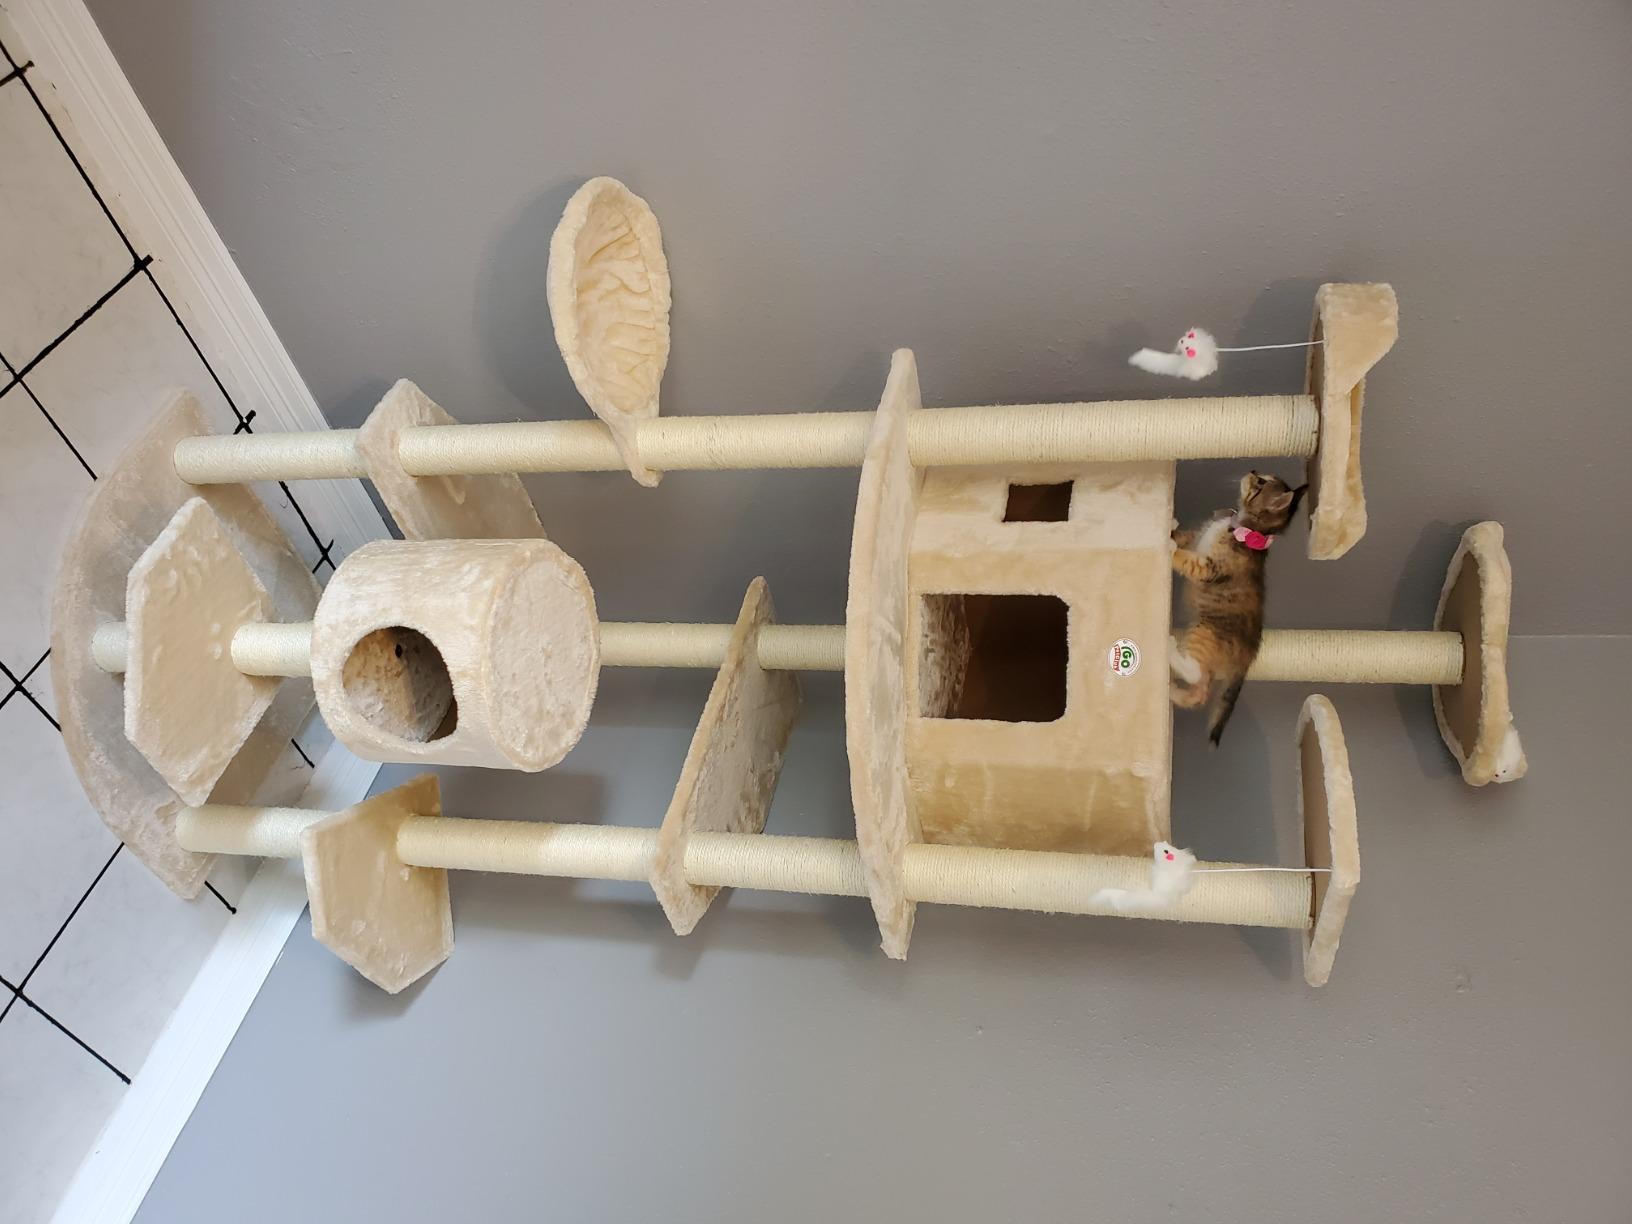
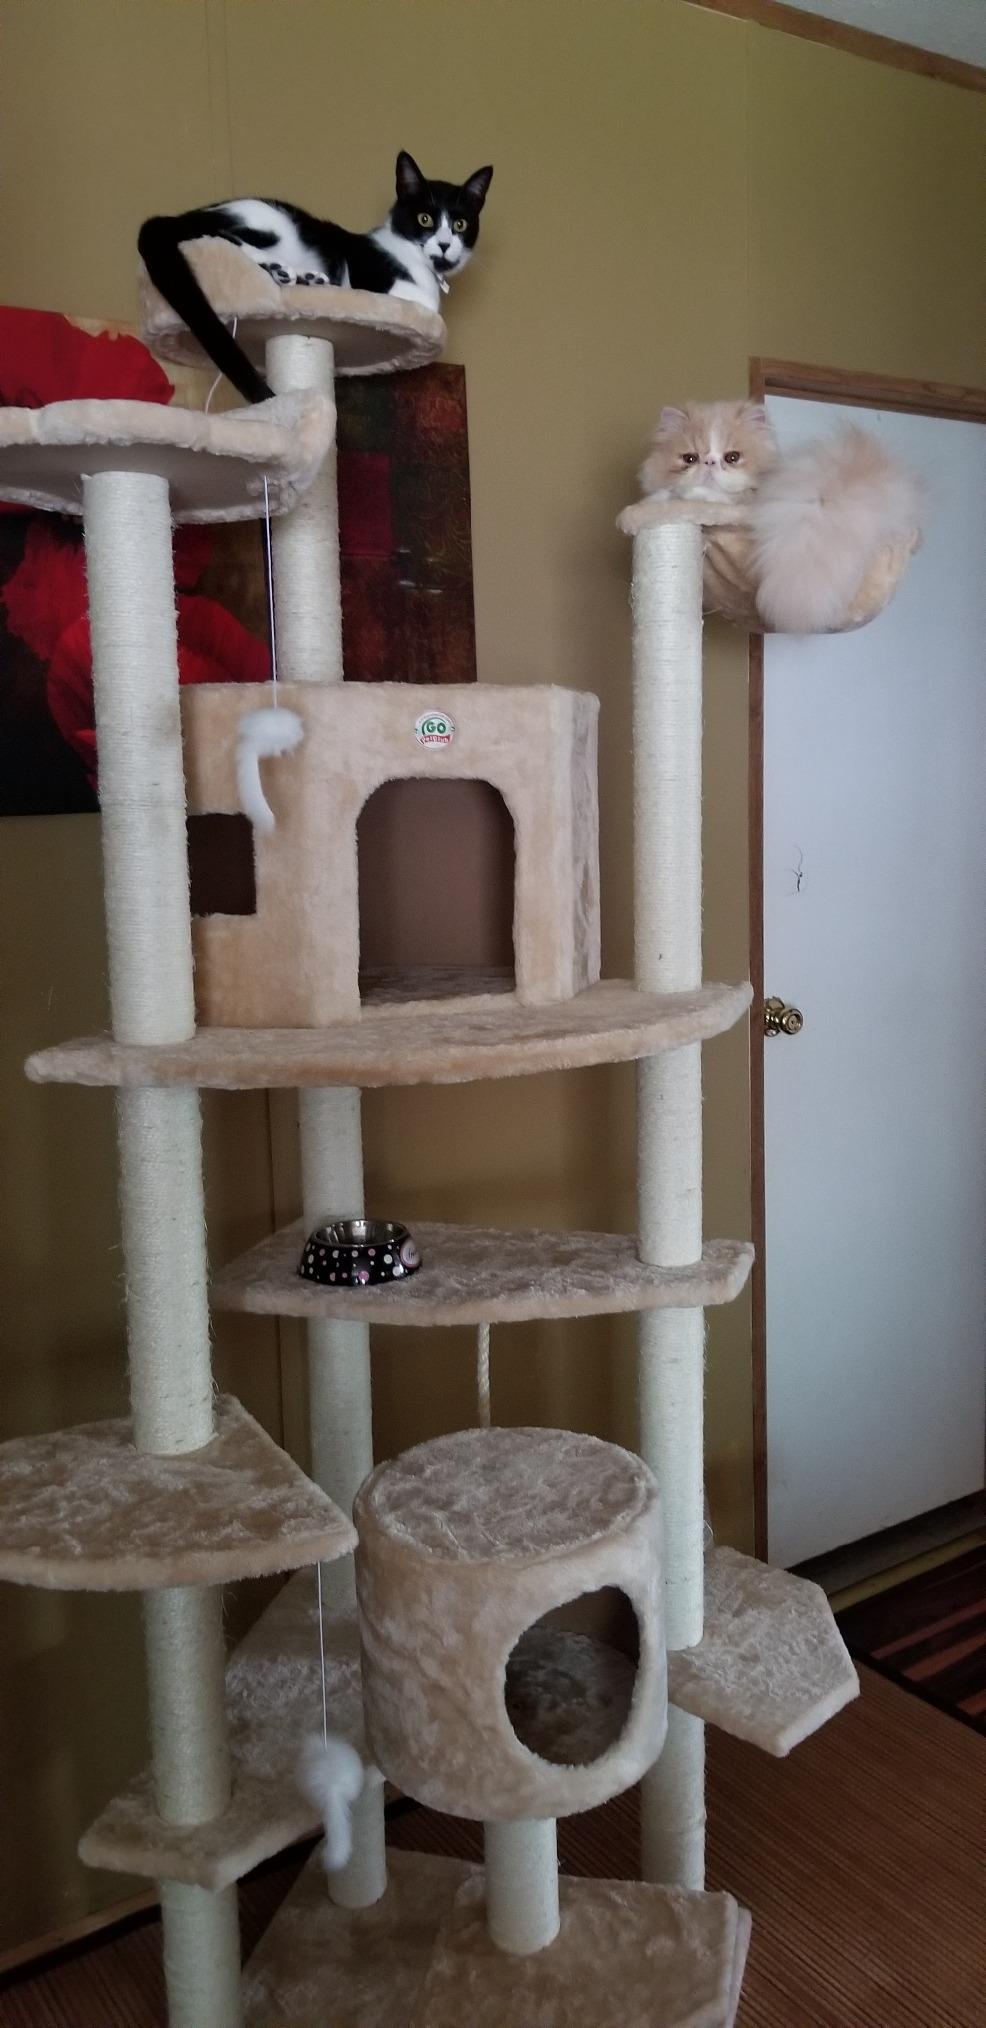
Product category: items_cat tree
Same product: yes